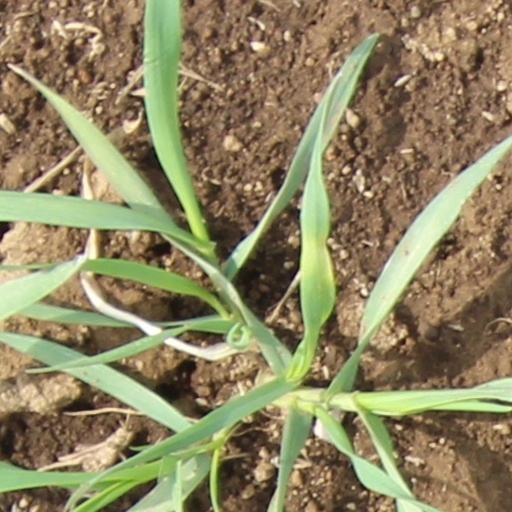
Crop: wheat